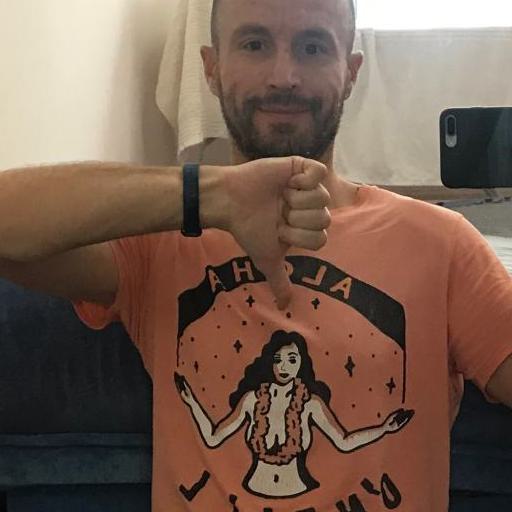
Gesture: dislike